My Sweet Little Village

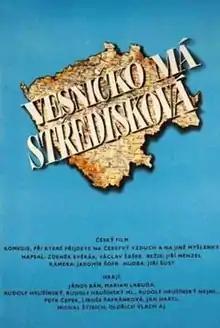
Theatrical release poster

My Sweet Little Village is a 1985 Czechoslovak film directed by Jiří Menzel. In 1987 it was nominated for an Academy Award for Best Foreign Language Film.